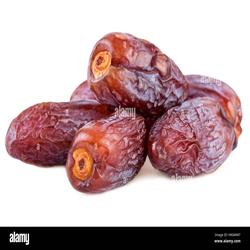
Label: Dates